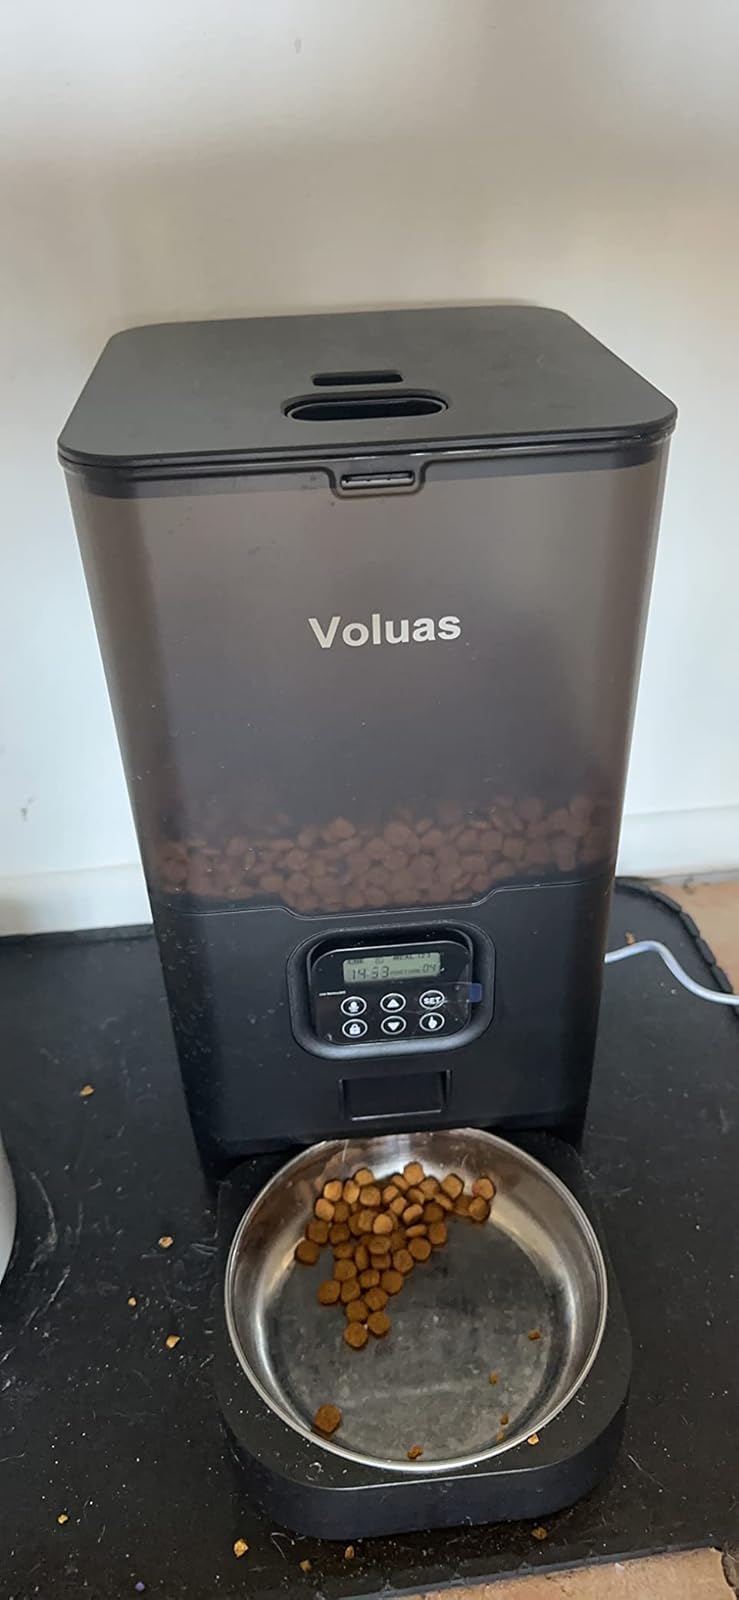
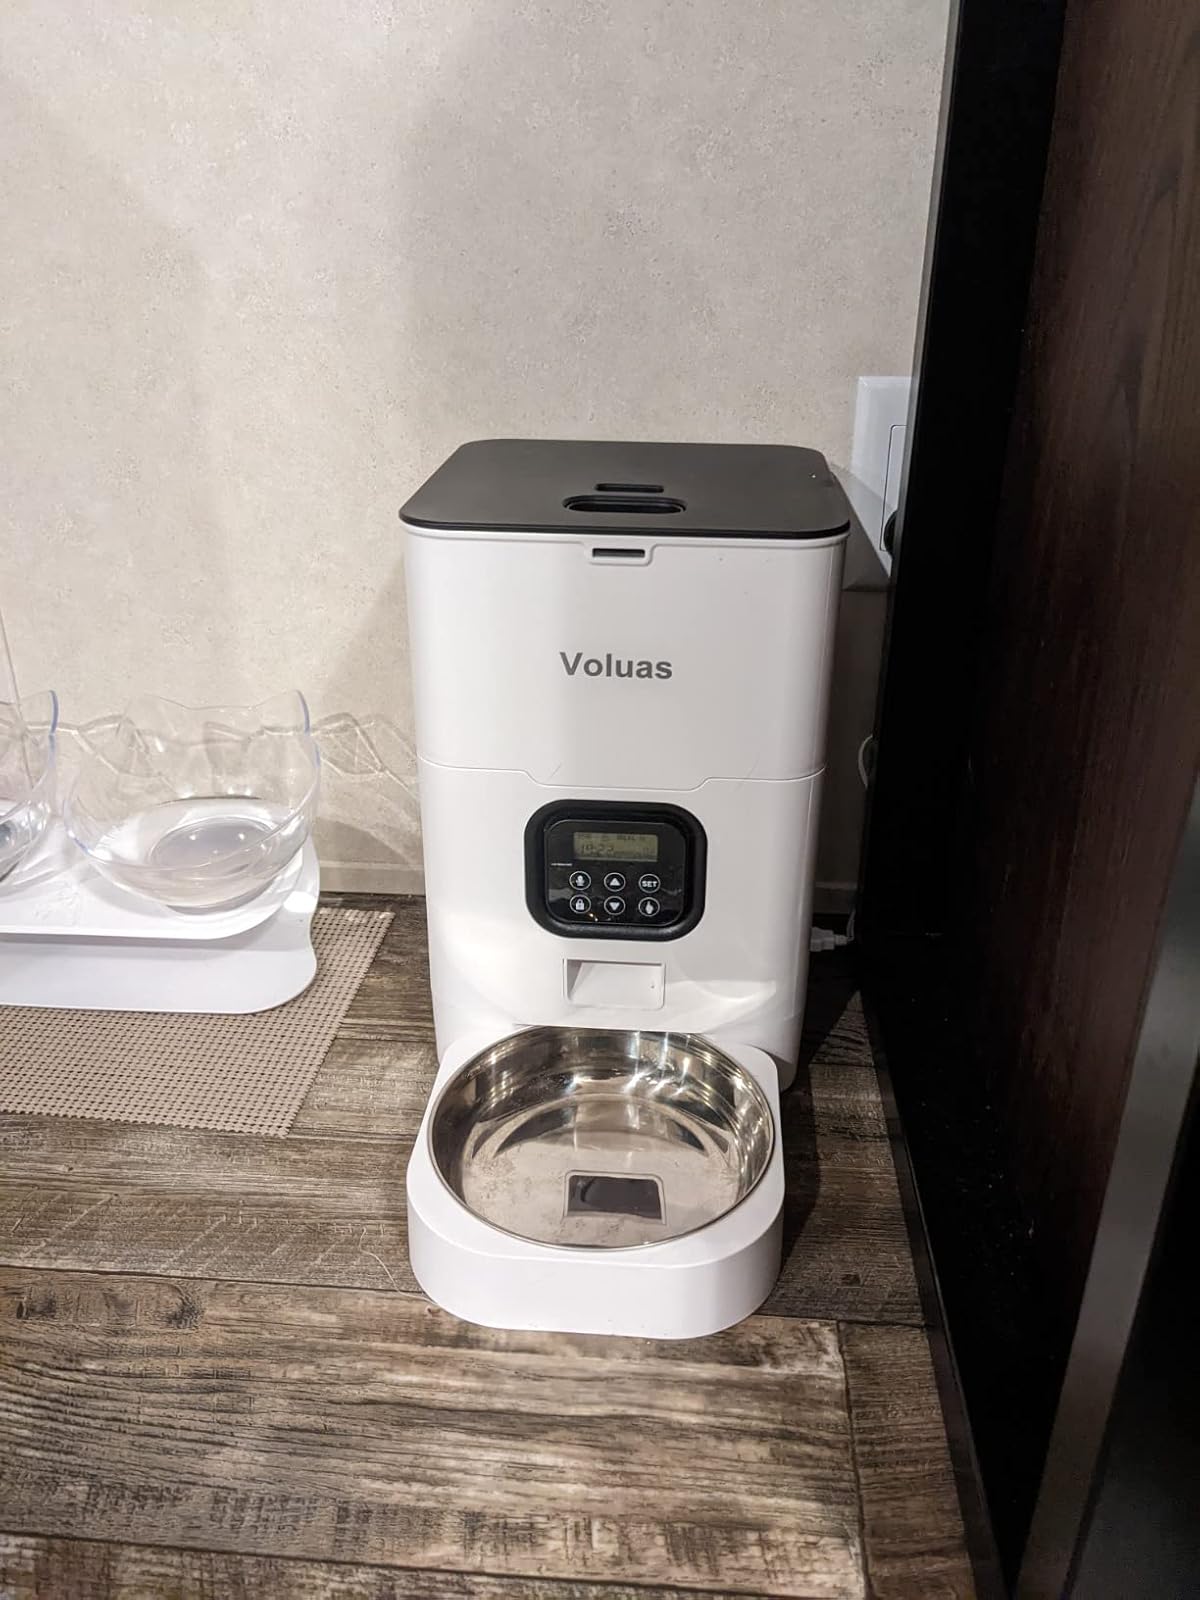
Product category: items_feeder
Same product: no